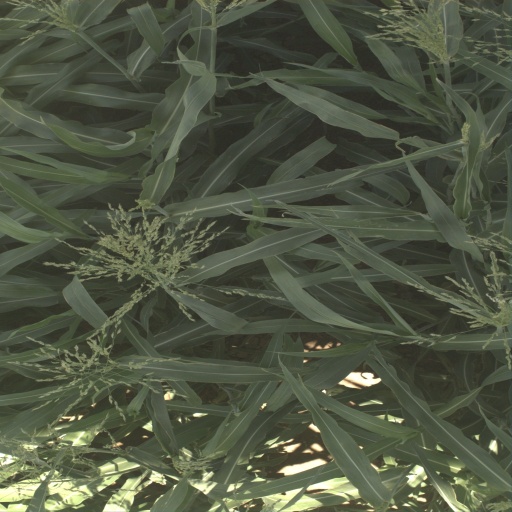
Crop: sorghum